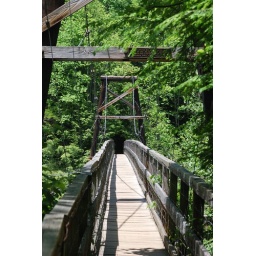
the bridge over the river toccoa